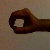
The image shows a hand gesture representing the number 0 in Indian Sign Language.